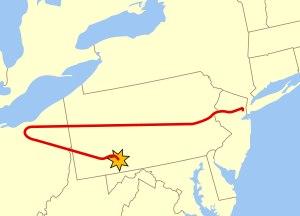
Les attentats du 11 septembre 2001 sont quatre attentats-suicides perpétrés le même jour aux États-Unis et provoquant la mort de 2 977 personnes, dans le centre de Manhattan à New York, à Arlington et à Shanksville, en moins de deux heures, entre 8 h 14 et 10 h 3. Ils sont réalisés par des membres du réseau djihadiste Al-Qaïda et visent des bâtiments symboliques du nord-est du pays, dont le World Trade Center déjà attaqué en 1993. L’opération Bojinka est considérée comme un plan précurseur de ces attentats, commis deux jours après l'attentat-suicide ayant tué le commandant Ahmed Chah Massoud.